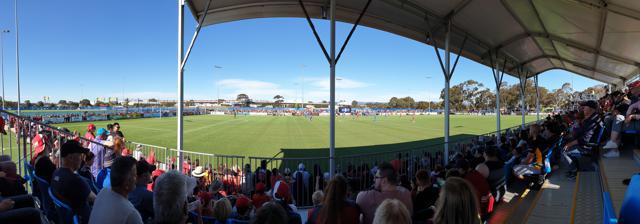
Building: The Parks Football Centre
Country: Australia
Year built: 2014
The Parks Football Centre Location Angle Park , South Australia Coordinates 34°52′S 138°34′E / 34.86°S 138.56°E / -34.86; 138.56 Owner Football South Australia Capacity 2,750 (200 seated) Record attendance 2,637 (Adelaide Olympic vs Adelaide United , 17 October 2021) Surface Artificial Opened 2014 Tenants Adelaide Olympic ( NPLSA ) (2015–) Vipers FC ( SL1SA ) (2022–) The Parks Football Centre (known as the Apex Football Centre for sponsorship reasons) is a football stadium in Angle Park , South Australia . The venue was built as only the second full size synthetic pitch in South Australia. References